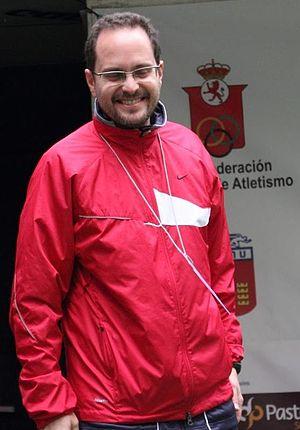
Valentí Massana Gracia est un athlète espagnol, spécialiste de la marche. Il s'est consacré aussi bien au 20 km marche qu'au 50 km.